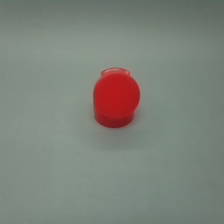
Color: red/orange/pink/fuchsia/brown
Cap type: flip-top cap